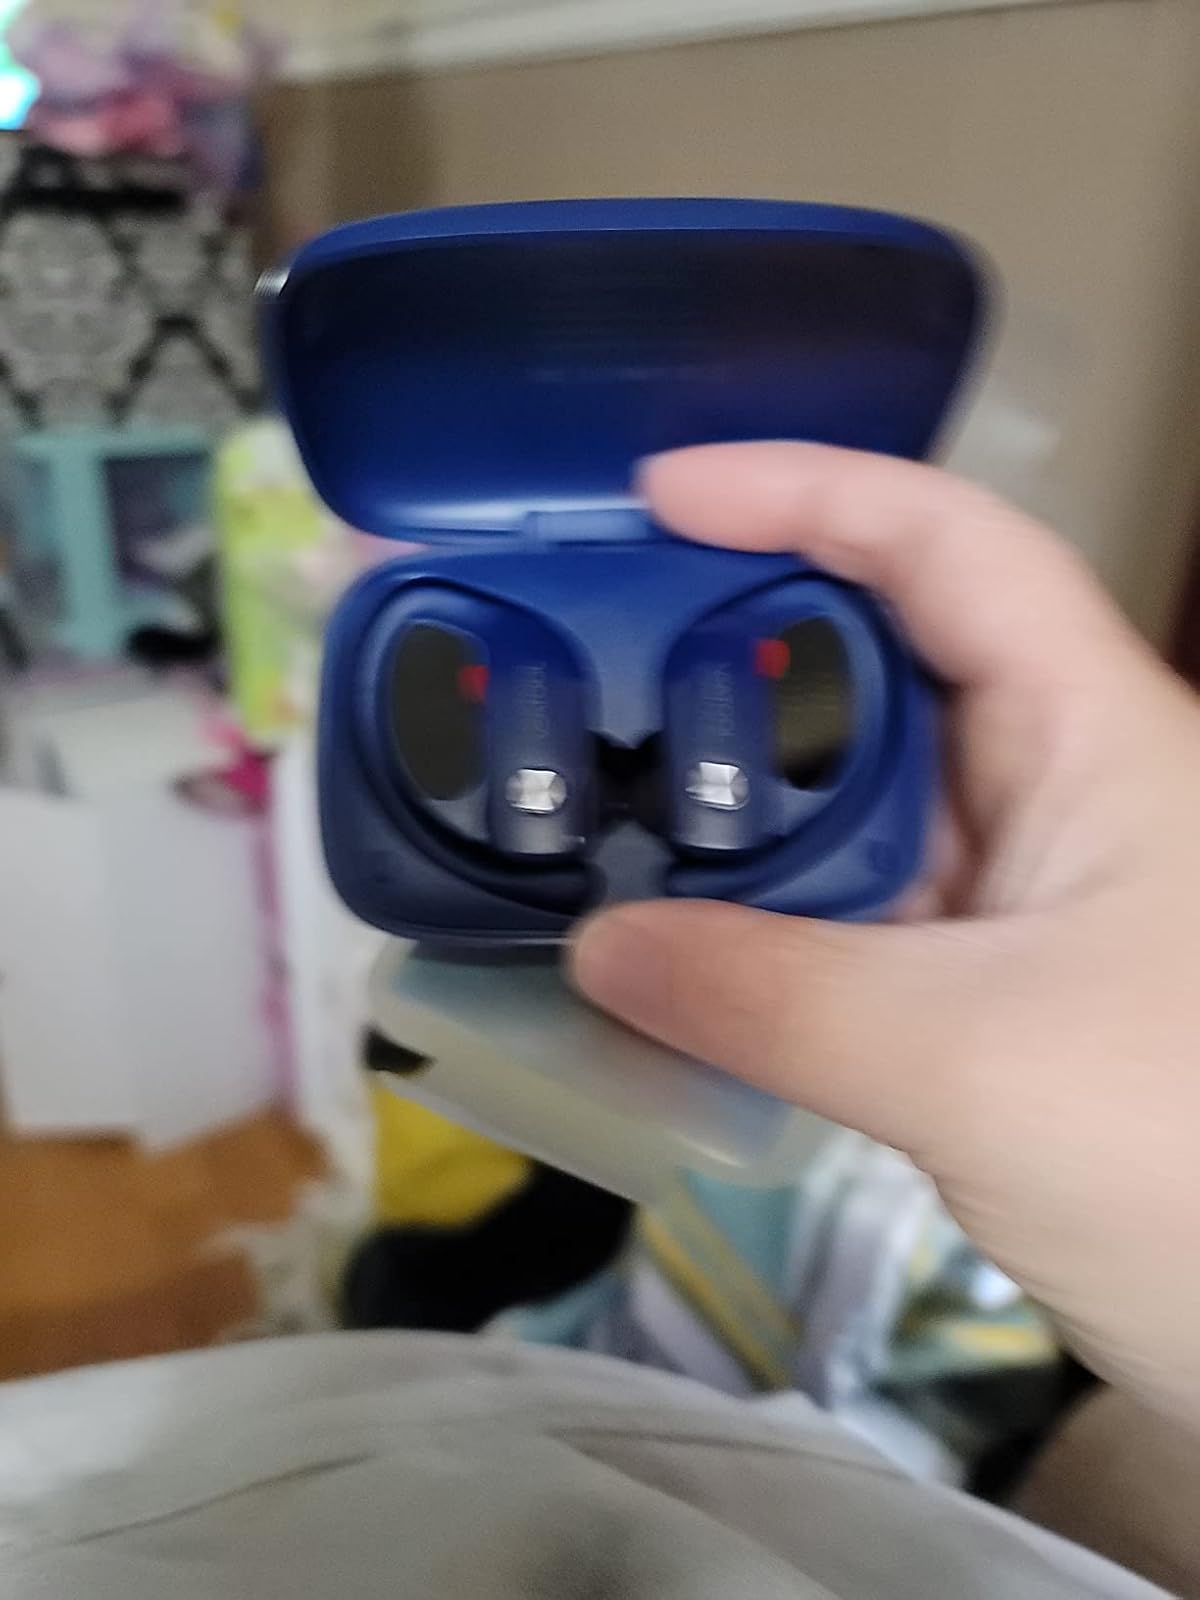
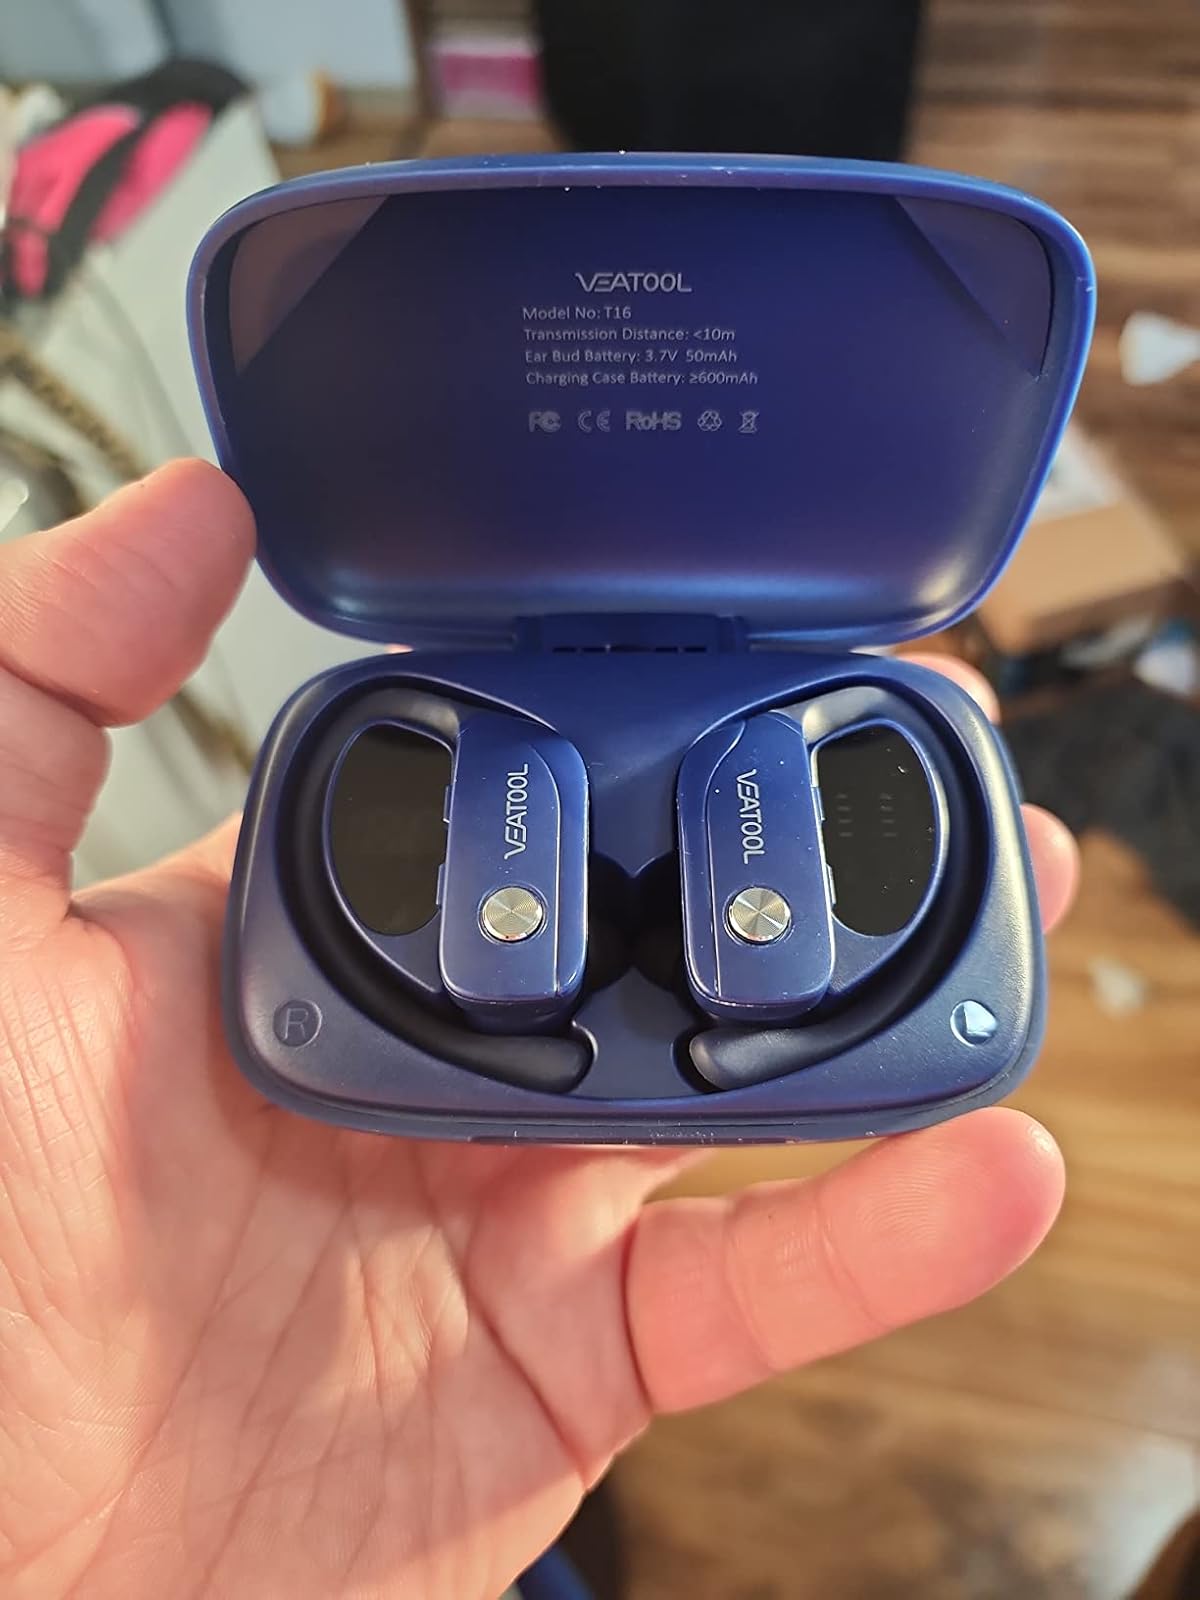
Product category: earbuds
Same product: yes